Alternative country

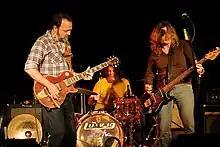
Blue Mountain on stage in 2008

Attempts to combine punk and country had been pioneered by a number of bands prior to 1990, including Nashville's Jason and the Scorchers, San Francisco’s American Music Club, and the Minneapolis-based band the Jayhawks, along with the 1980s Southern Californian cowpunk scene with bands such as the Long Ryders and X. However, the “alt country” label did not gain popularity among music journalists until the release of Uncle Tupelo's 1990 LP "No Depression", which has been credited as being the first "alt-country" album. It is also the namesake of the online notice board and eventually magazine that underpinned the movement. They released three more influential albums, signing to a major label, before they broke up in 1994, with members and figures associated with them going on to form three major bands in the genre: Wilco, Son Volt and Bottle Rockets. Bottle Rockets signed, along with acts like Freakwater, Old 97's and Robbie Fulks, to the Chicago-based indie label, Bloodshot, who pioneered a version of the genre under the name "insurgent country". The bands Blue Mountain, Whiskeytown, Blood Oranges and Drive-By Truckers further developed this tradition before most began to move more in the direction of rock music in the 2000s.